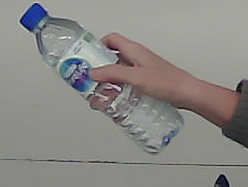
Product: nestle_water